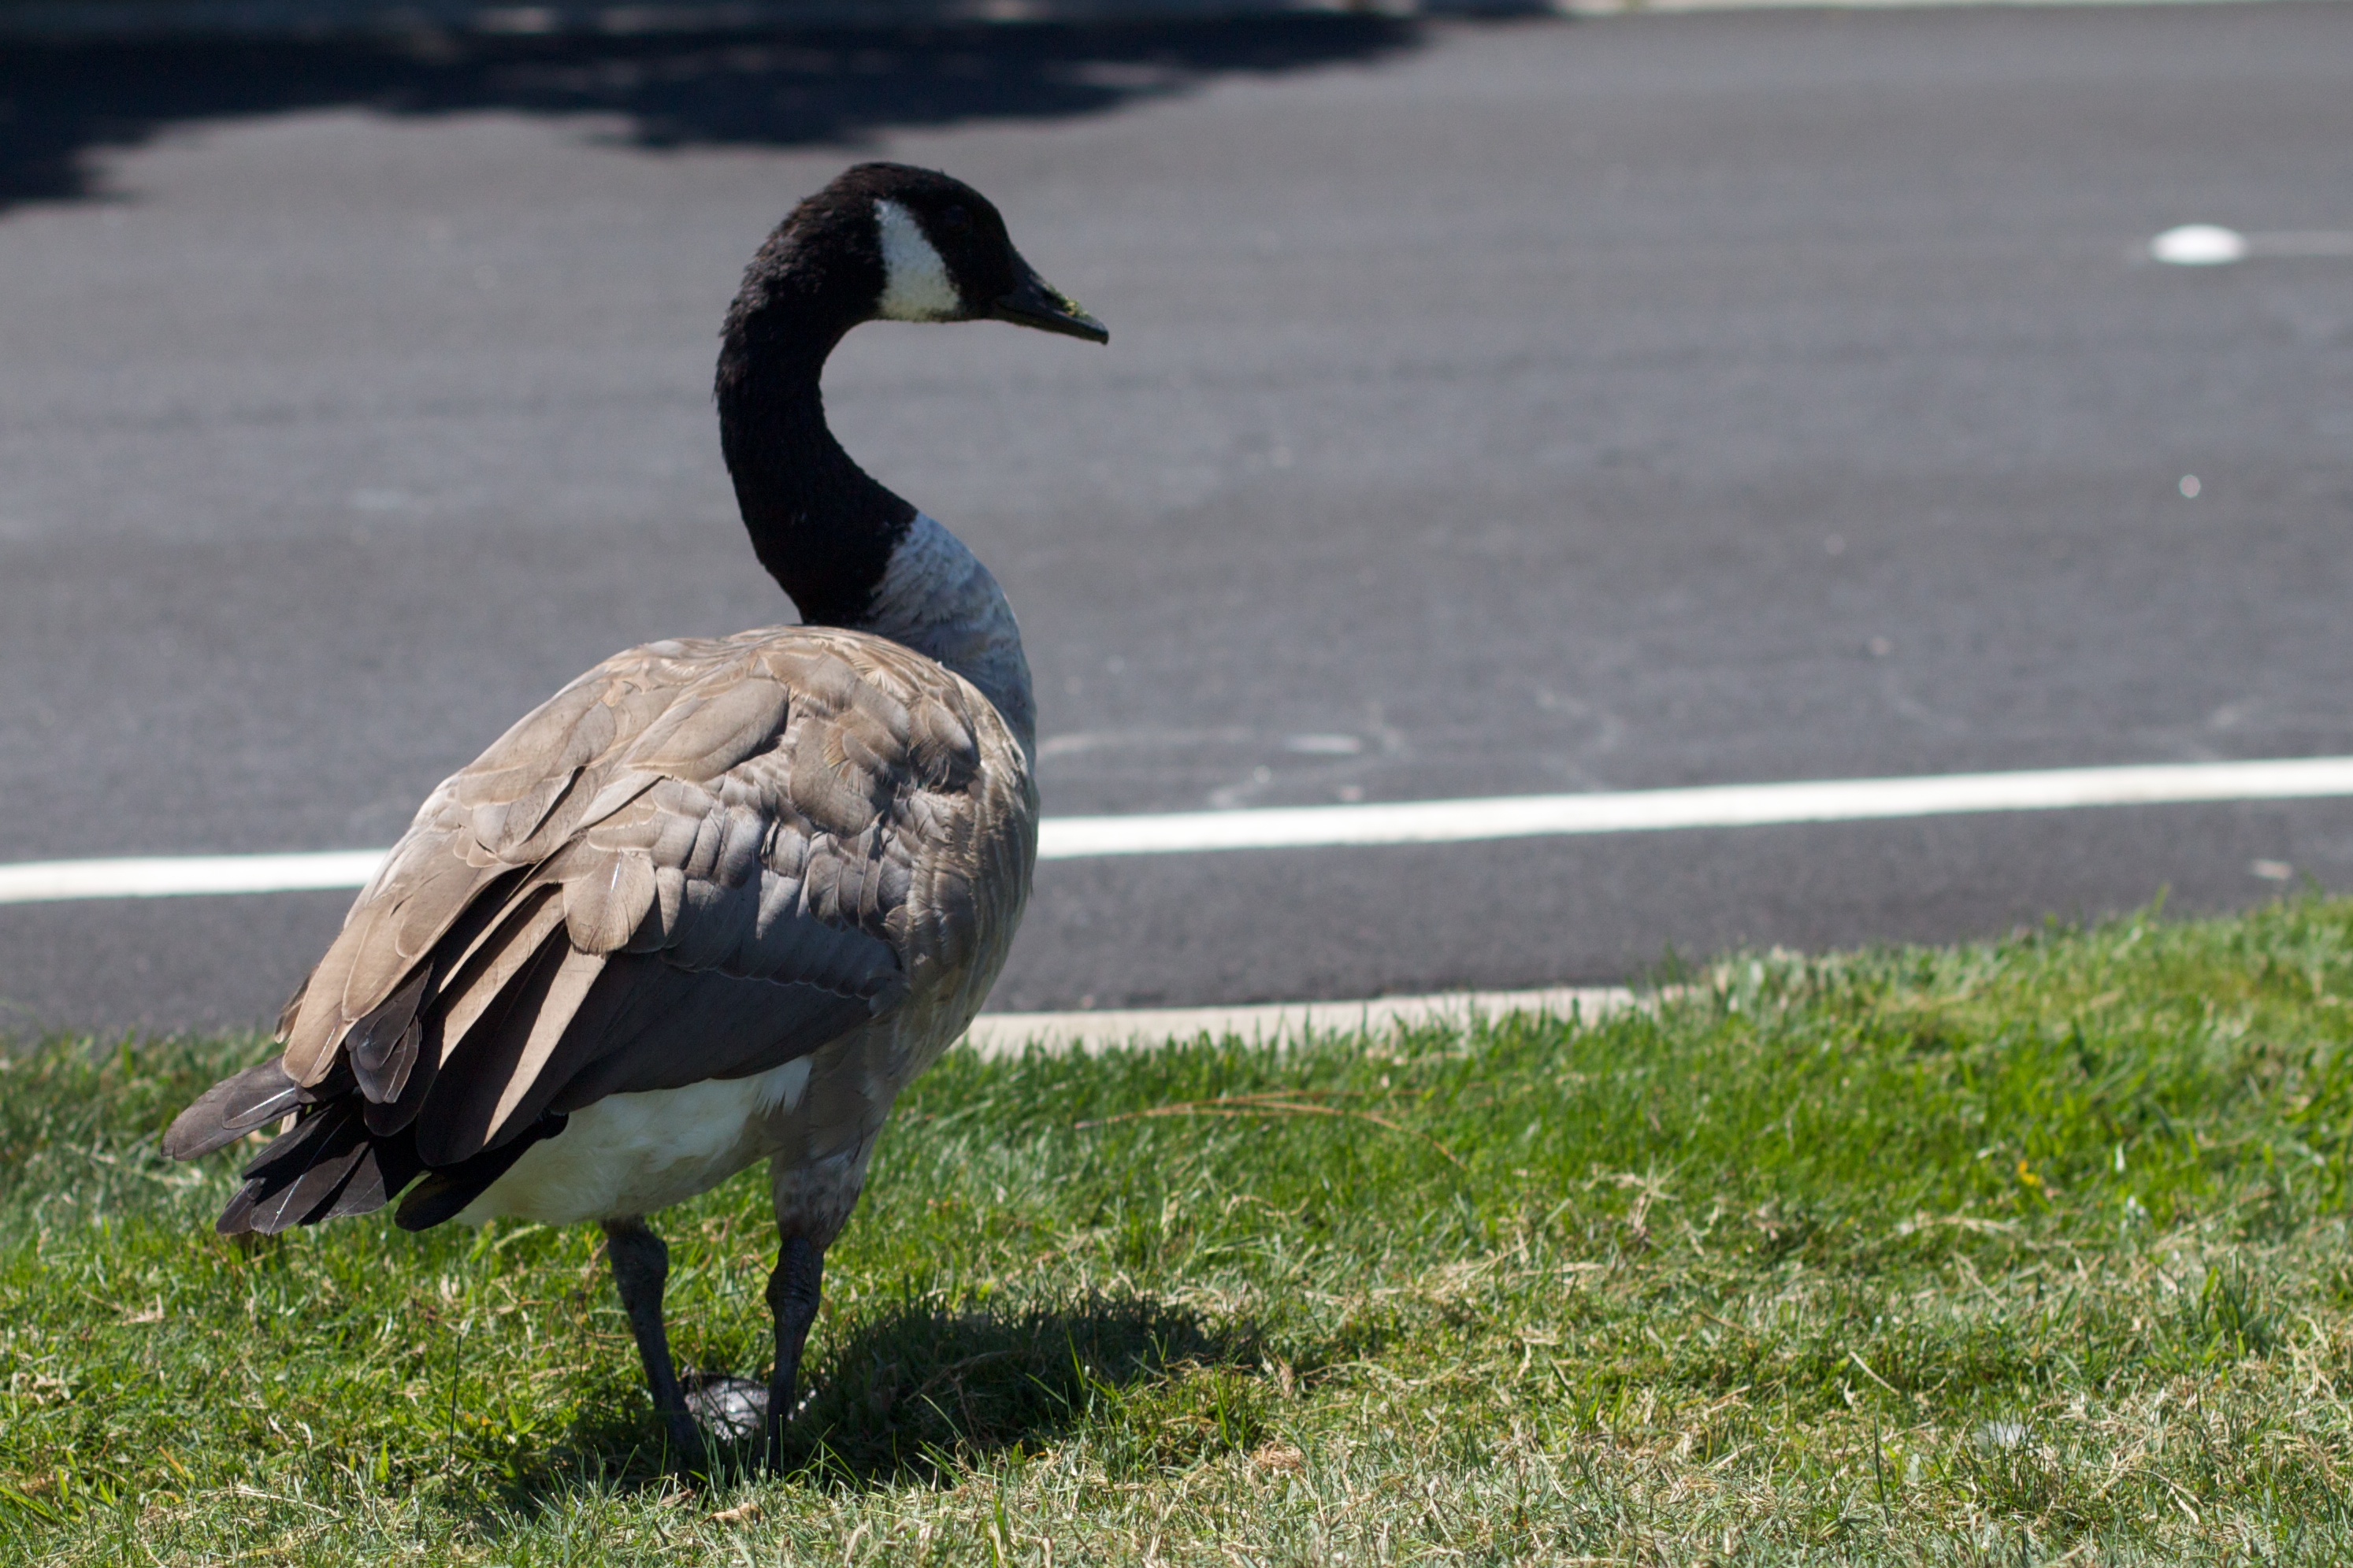
bird, wing, wildlife, beak, fowl, fauna, duck, goose, vertebrate, waterfowl, water bird, ducks geese and swans